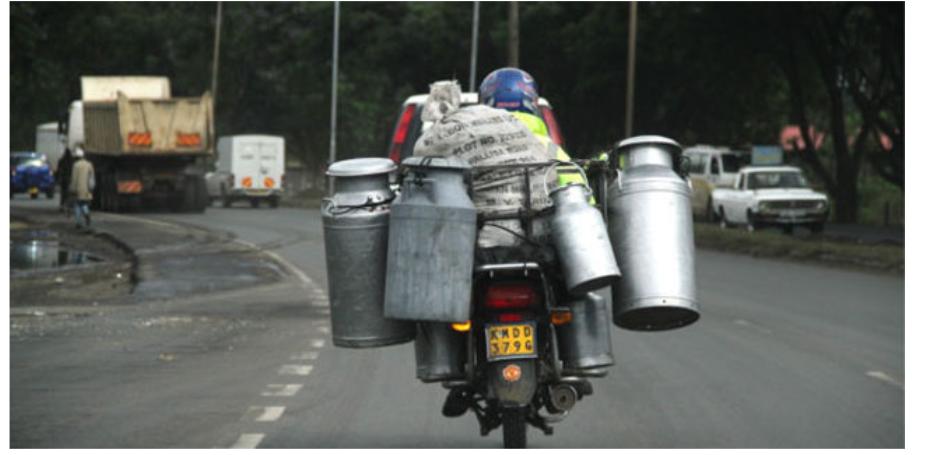
Mtu anaendesha pikipiki barabarani huku amebeba mitungi mikubwa ya maziwa pande zote. Hiii ni njia ya kawaida ya kusafirisha maziwa kutoka mashambani hadi sokoni au viwandani kwa ajili ya usindikaji vile tunavyo ona.